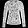
Label: Pullover